Asfar ibn Shiruya

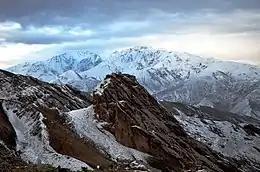
View of the Alamut Castle, where Asfar had left his vast treasure.

In 930, Mardavij along with Asfar's brother, Shirzad, were ordered to capture Tarom, the capital of the Sallarid ruler Muhammad ibn Musafir. During the siege, Mardavij, on the urging of Makan and Muhammad, betrayed Asfar by revolting against him. With the aid of Muhammad and Makan, Mardavij defeated and killed Shirzad, including other members of the Varudavand clan. He then marched towards Qazvin, the residence of Asfar. However, Asfar managed to flee. Mardavij thus founded the Ziyarid dynasty, and became ruler of Asfar's former territories.